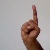
The image shows a hand gesture representing the letter 'D' in Indian Sign Language.